Lenong Regiment

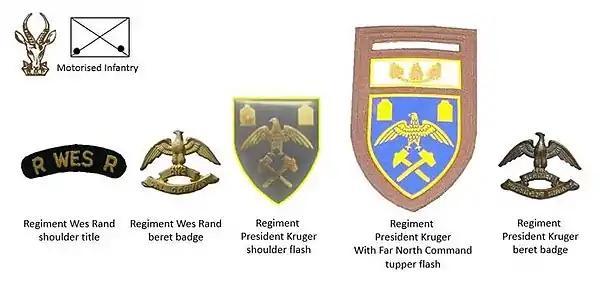
SADF era Regiment President Kruger

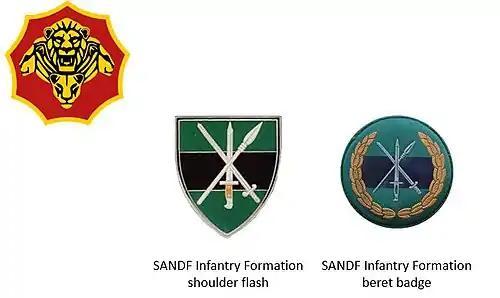
SANDF era Infantry Formation insignia

The regiment has been deployed as part of the SANDF (South African National Defence Force) throughout Africa, Burundi, DRC; in support of United Nations and African Union peacekeeping mandates. All members of the Regiment are volunteers, with employment in the civilian roles, they fulfil their responsibilities and duties on top of their duties and responsibilities to their families and employers.